Pa'u riders

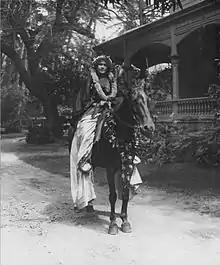
Adele Kauilani Robinson Lemke as a Pa'u Rider in her long skirt, 1913

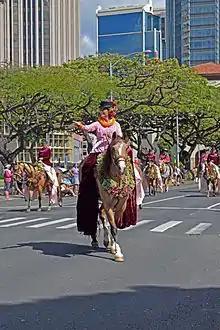
The Pa'u Queen of the 100th Anniversary Kamehameha Day Floral Parade. June 11, 2016

The term "pāʻū" means skirt in the Hawaiian language. Riders initially began wearing long skirts to protect their legs while traveling. Over time, as the riders took part in performances and displays, their outfits became more elaborate and elegant. English writer Isabella Bird visited Hawaii in 1873 and noted women riding astride, a notable difference from European custom.